Economy of India

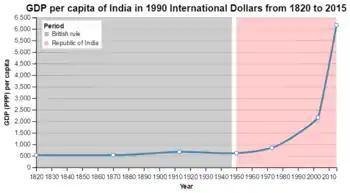
Change in per capita GDP of India, 1820–2015. Figures are inflation-adjusted to 1990 International Geary-Khamis dollars.

Indian economic policy after independence was influenced by the colonial experience, which was seen as exploitative by Indian leaders exposed to the planned economy of the Soviet Union. Domestic policy tended towards protectionism, with a strong emphasis on import substitution industrialisation, economic interventionism, a large government-run public sector, business regulation, and central planning, while trade and foreign investment policies were relatively liberal. Five-Year Plans of India resembled central planning in the Soviet Union. Steel, mining, machine tools, telecommunications, insurance, and power plants, among other industries, were effectively nationalised in the mid-1950s. The Indian economy of this period is characterised as Dirigism.